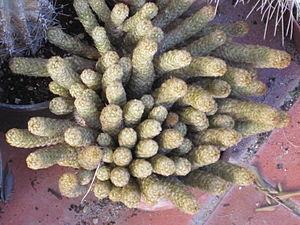
Mammillaria est un genre majeur de la famille des Cactaceae. Il est composé d'environ 180 espèces.